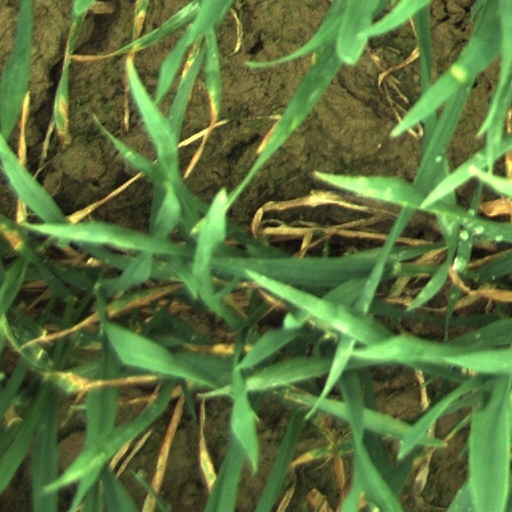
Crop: wheat